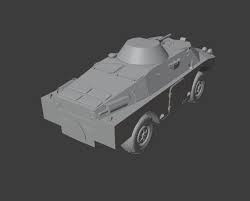
Label: BRDM